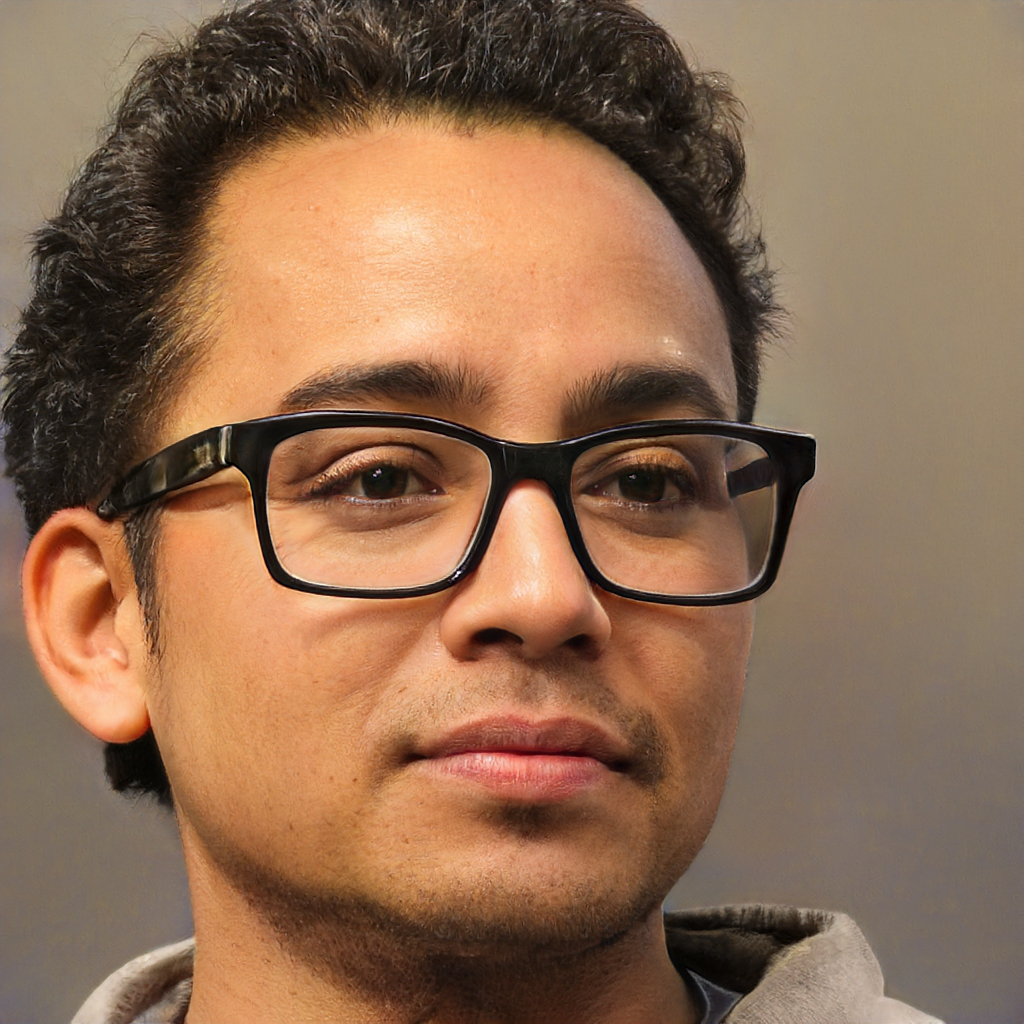
Gender: Male